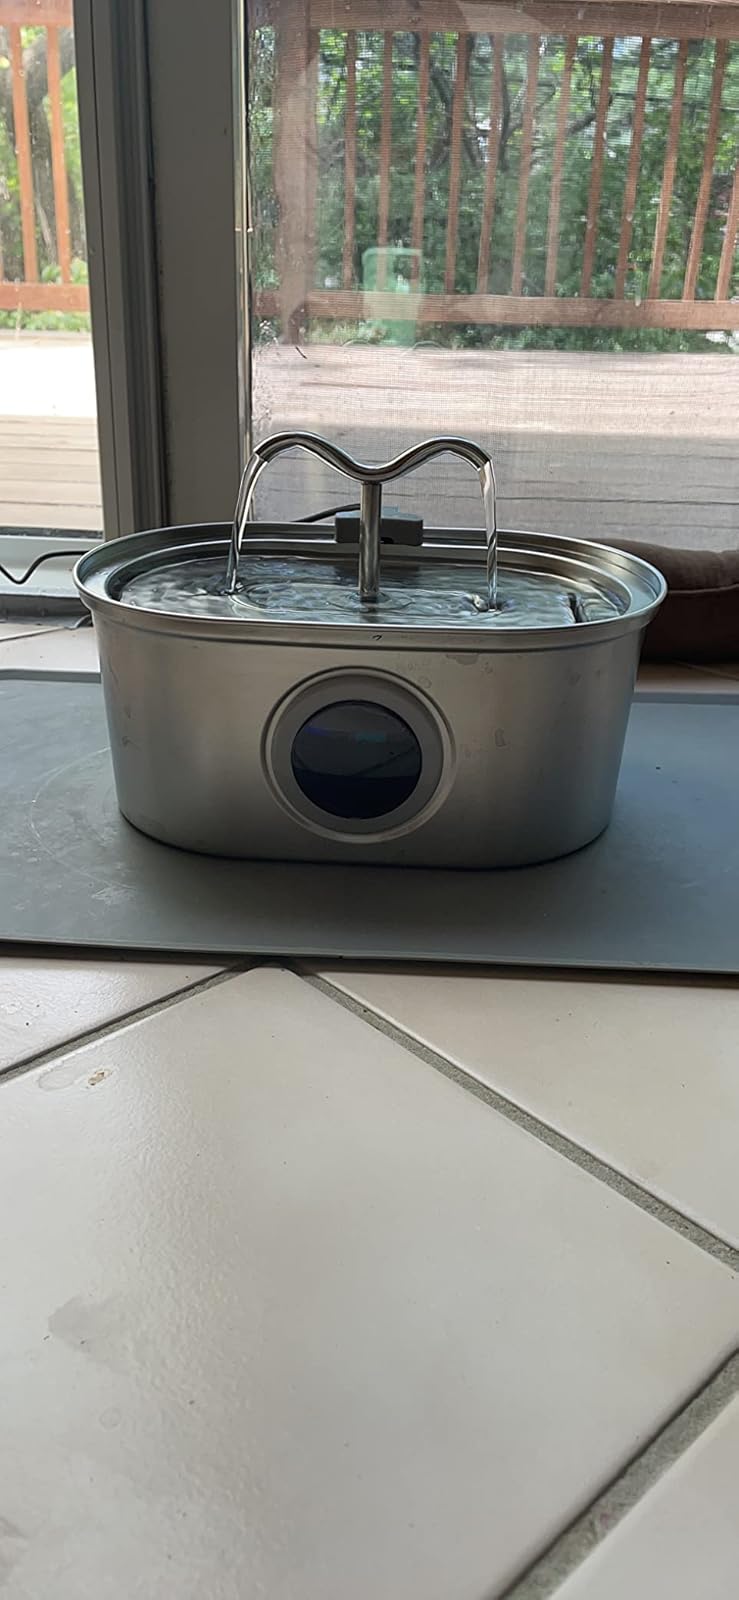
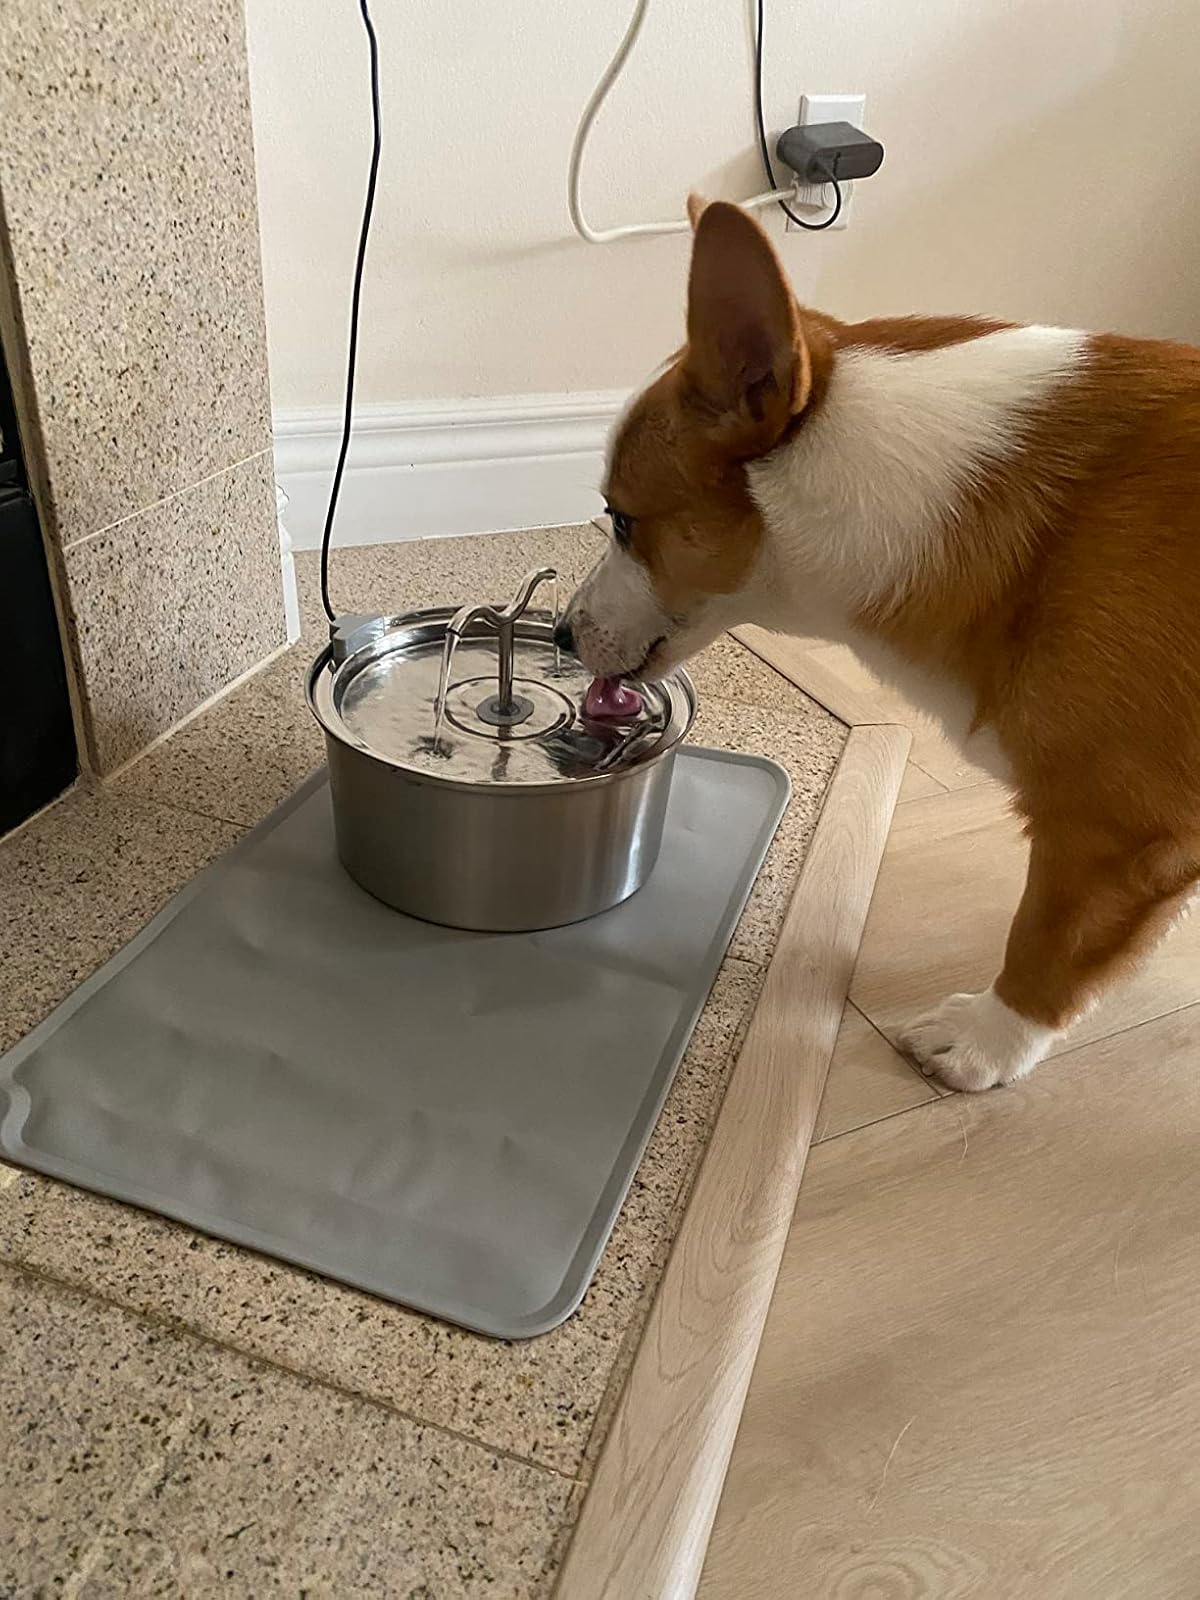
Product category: items_bowl
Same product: no